Almonaster la Real Mosque

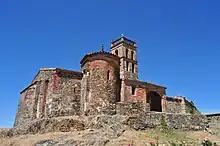
Property of cultural interest RI-51-0000619 since June 3, 1931

The Almonaster la Real Mosque (also known as Mezquita de Almonaster in Spanish) is a former Islamic mosque located in this Spanish municipality in the Province of Huelva, Andalusia. It was built during the Caliphate of Córdoba, between the 9th and 10th centuries, inside the castle of Almonaster, on the remains of a Visigothic basilica of the 6th century, whose materials were reused. After the Christian Reconquest, it was converted into a chapel, under the patronage of Our Lady of the Immaculate Conception, and since then it has been the site of Catholic worship.